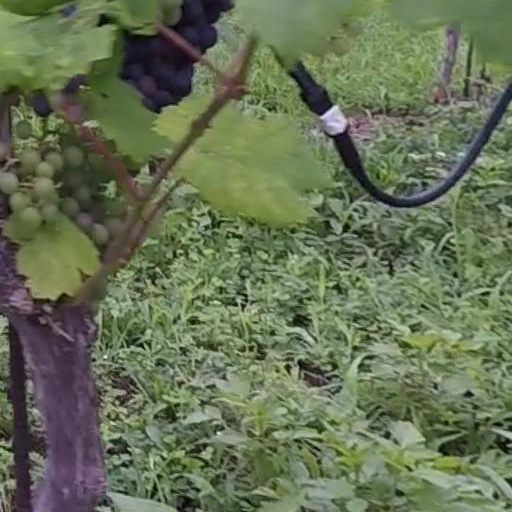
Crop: grape